Mary King's Close

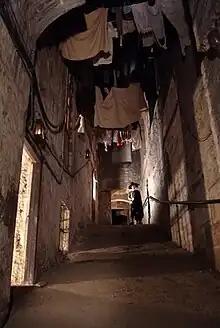
Mary King's Close

Mary King's Close is a historic close located under the Edinburgh City Chambers building on the Royal Mile, in the historic Old Town area of Edinburgh, Scotland. It took its name from one Mary King, a merchant burgess who resided on the Close in the 17th century. The close was partially demolished and buried due to the building of the Royal Exchange in the year 1753, and later closed to the public for many years. The area became shrouded in myths and urban legends; tales of hauntings and murders abounded. In 1897, Andrew Chesney, the last resident remaining in Mary King's close, was given a compulsory purchase order for £400 and he left the close in 1902.